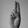
ASL letter: U